Kim Myung-min

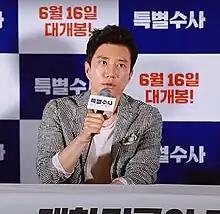
Kim in May 2016

Kim Myung-min (born October 8, 1972) is a South Korean actor. He is best known for his leading roles in the television series "Immortal Admiral Yi Sun-sin" (2004), "White Tower" (2007), "Beethoven Virus" (2008), "Six Flying Dragons" (2015–2016), and "Law School" (2021), as well as the films "Closer to Heaven" (2009) and the "Detective K film series". Praised for his acting skills, he is often called "The Acting Expert".